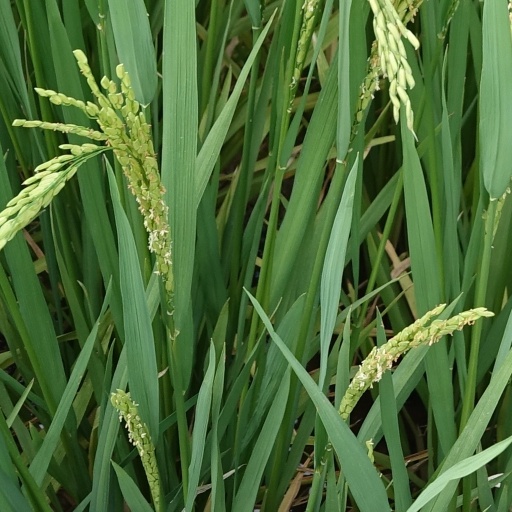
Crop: rice